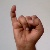
The image shows a hand gesture representing the letter 'I' in Indian Sign Language.